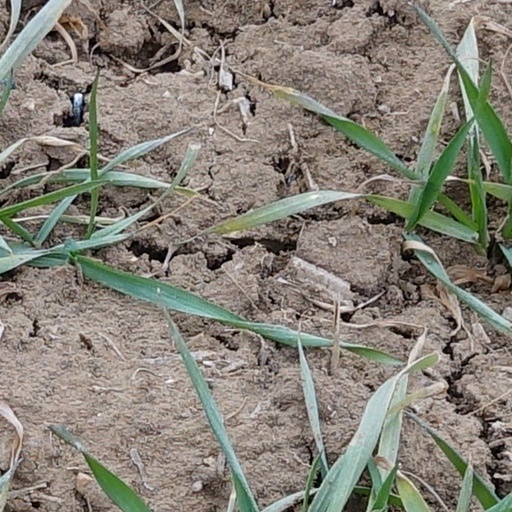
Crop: wheat